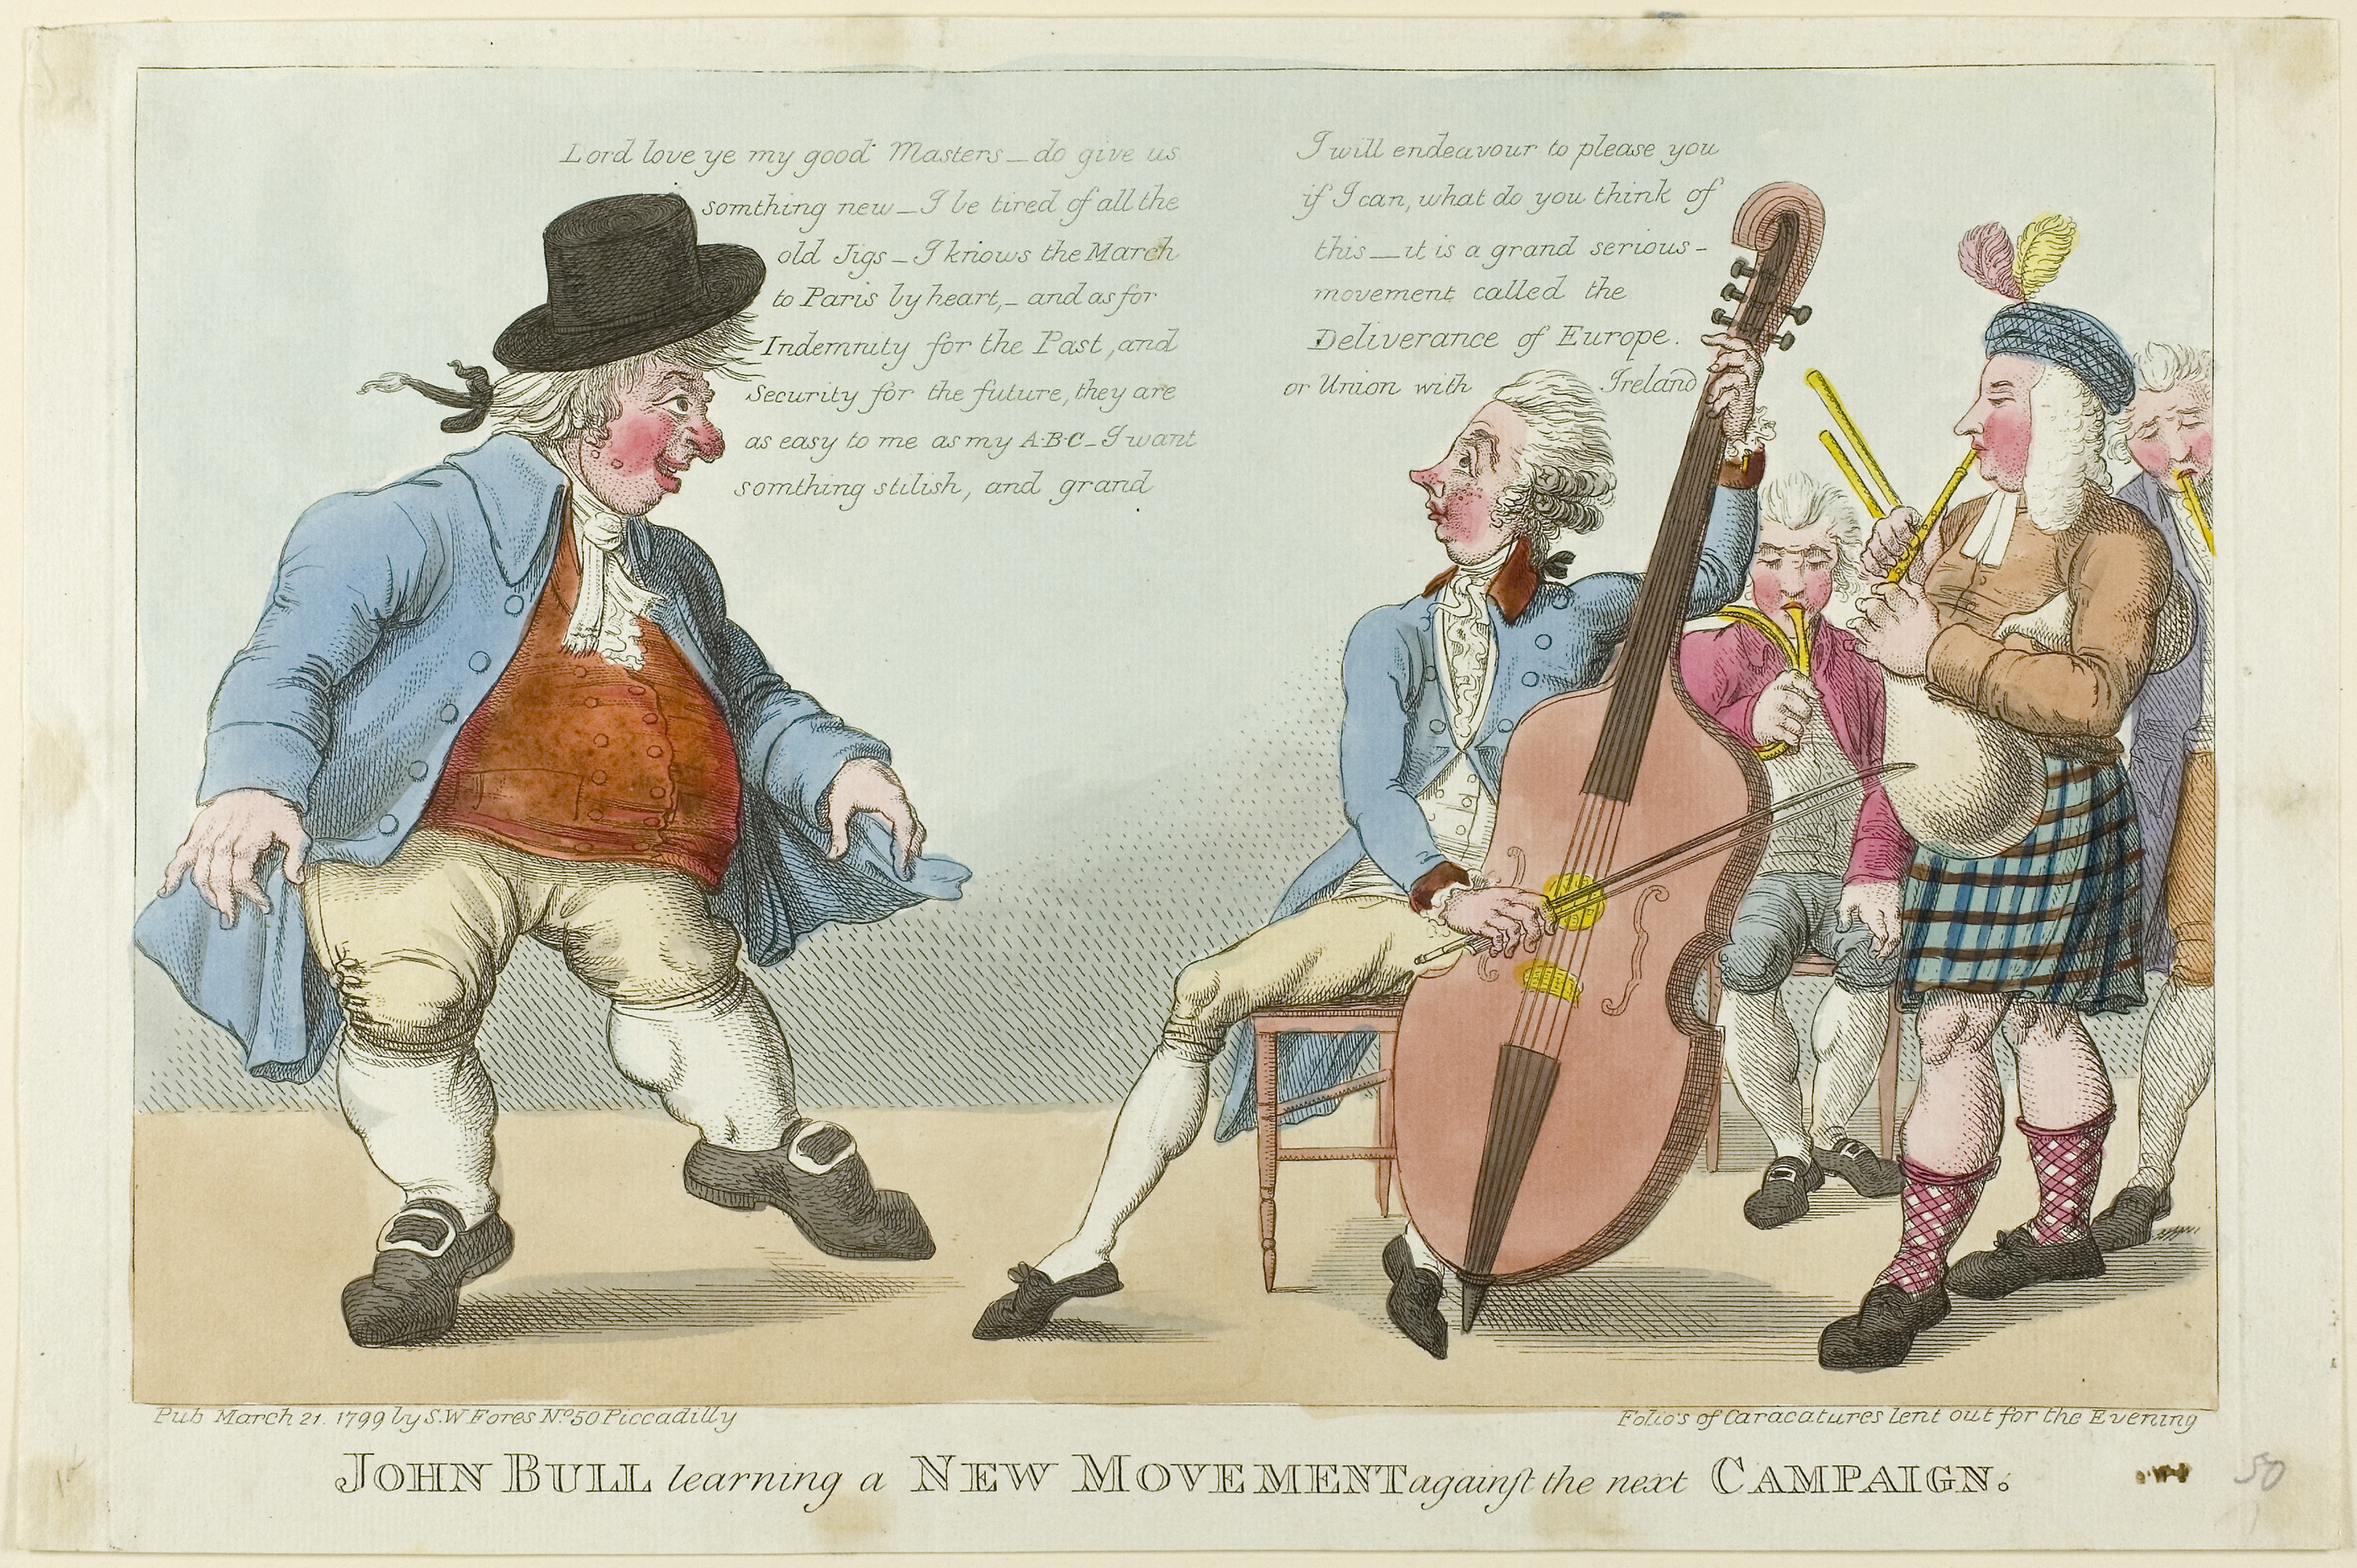
human behavior, illustration, art, advertising